Eight Days

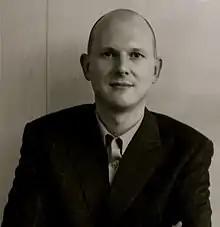
Phil Harrison stated that the tech demo of a gas station shown at E3 2005 was gameplay of an unannounced game.

"Eight Days" was being developed by London Studio. The game had a team of 63 development members, which would have been expanded to 80, with an additional 40 outsourced workers. After the production of "Eight Days" was completed, a bulk of the development team was to begin working on development of the next iteration of The Getaway. "Eight Days" senior producer Phil James explained in an interview with "The Guardian": "The idea is to have two pre-production teams and one production team, which flips onto whatever product, at that point of time, is ready to have that team working on it".